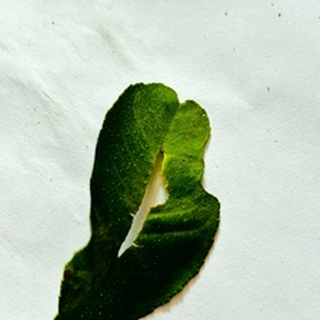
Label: lemon_deficiency